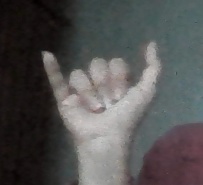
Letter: ya